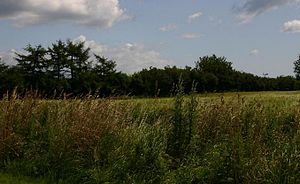
Læhegn
Blandet læhegn.
Et læhegn eller læbælte er en bevoksning af træer og buske langs kanten af en mark med det formål at skabe læ for vinden og dermed forhindre fygning samt at formindske fordampning og skærme mod kulde. Desuden kan læhegn også have en række andre funktioner, som dog ikke har direkte med landbrug at gøre, nemlig at være tilholdssted for vildt og insekter, at være levested for vilde planter og at være spredningskorridorer for dyr og planter, at skabe rum i landskabet samt at skærme mod støj.